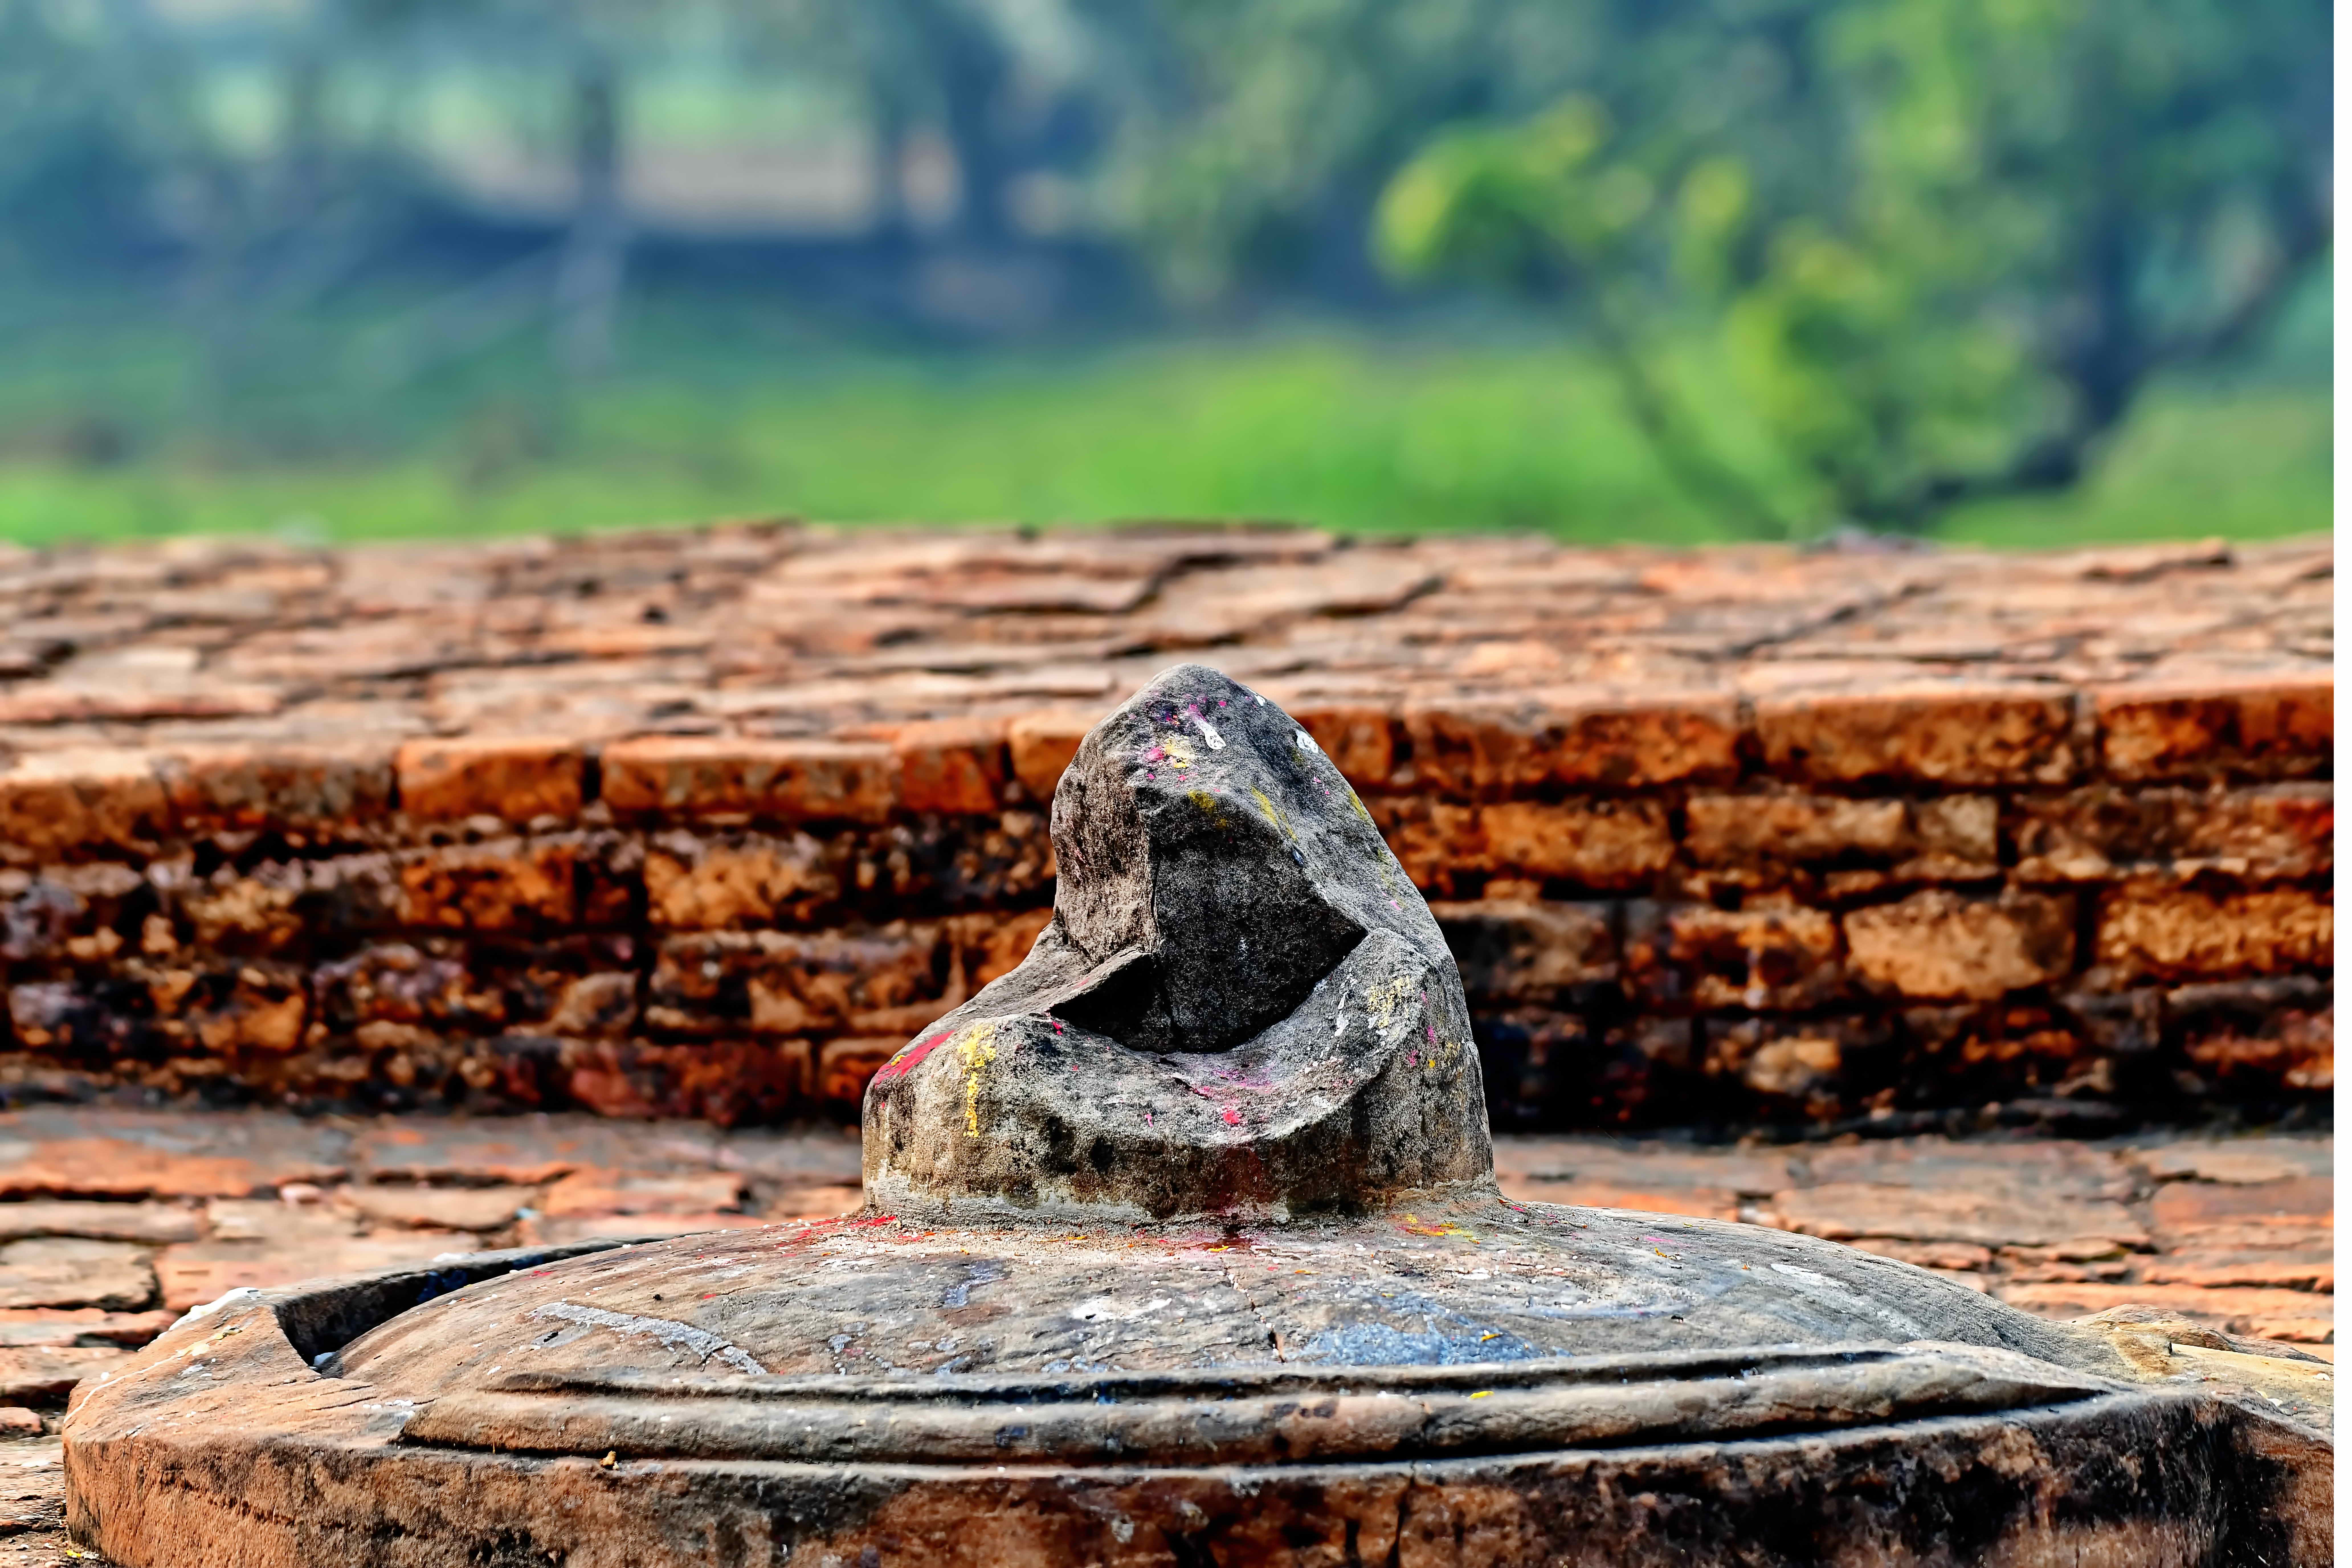
Heritage site: Kudan